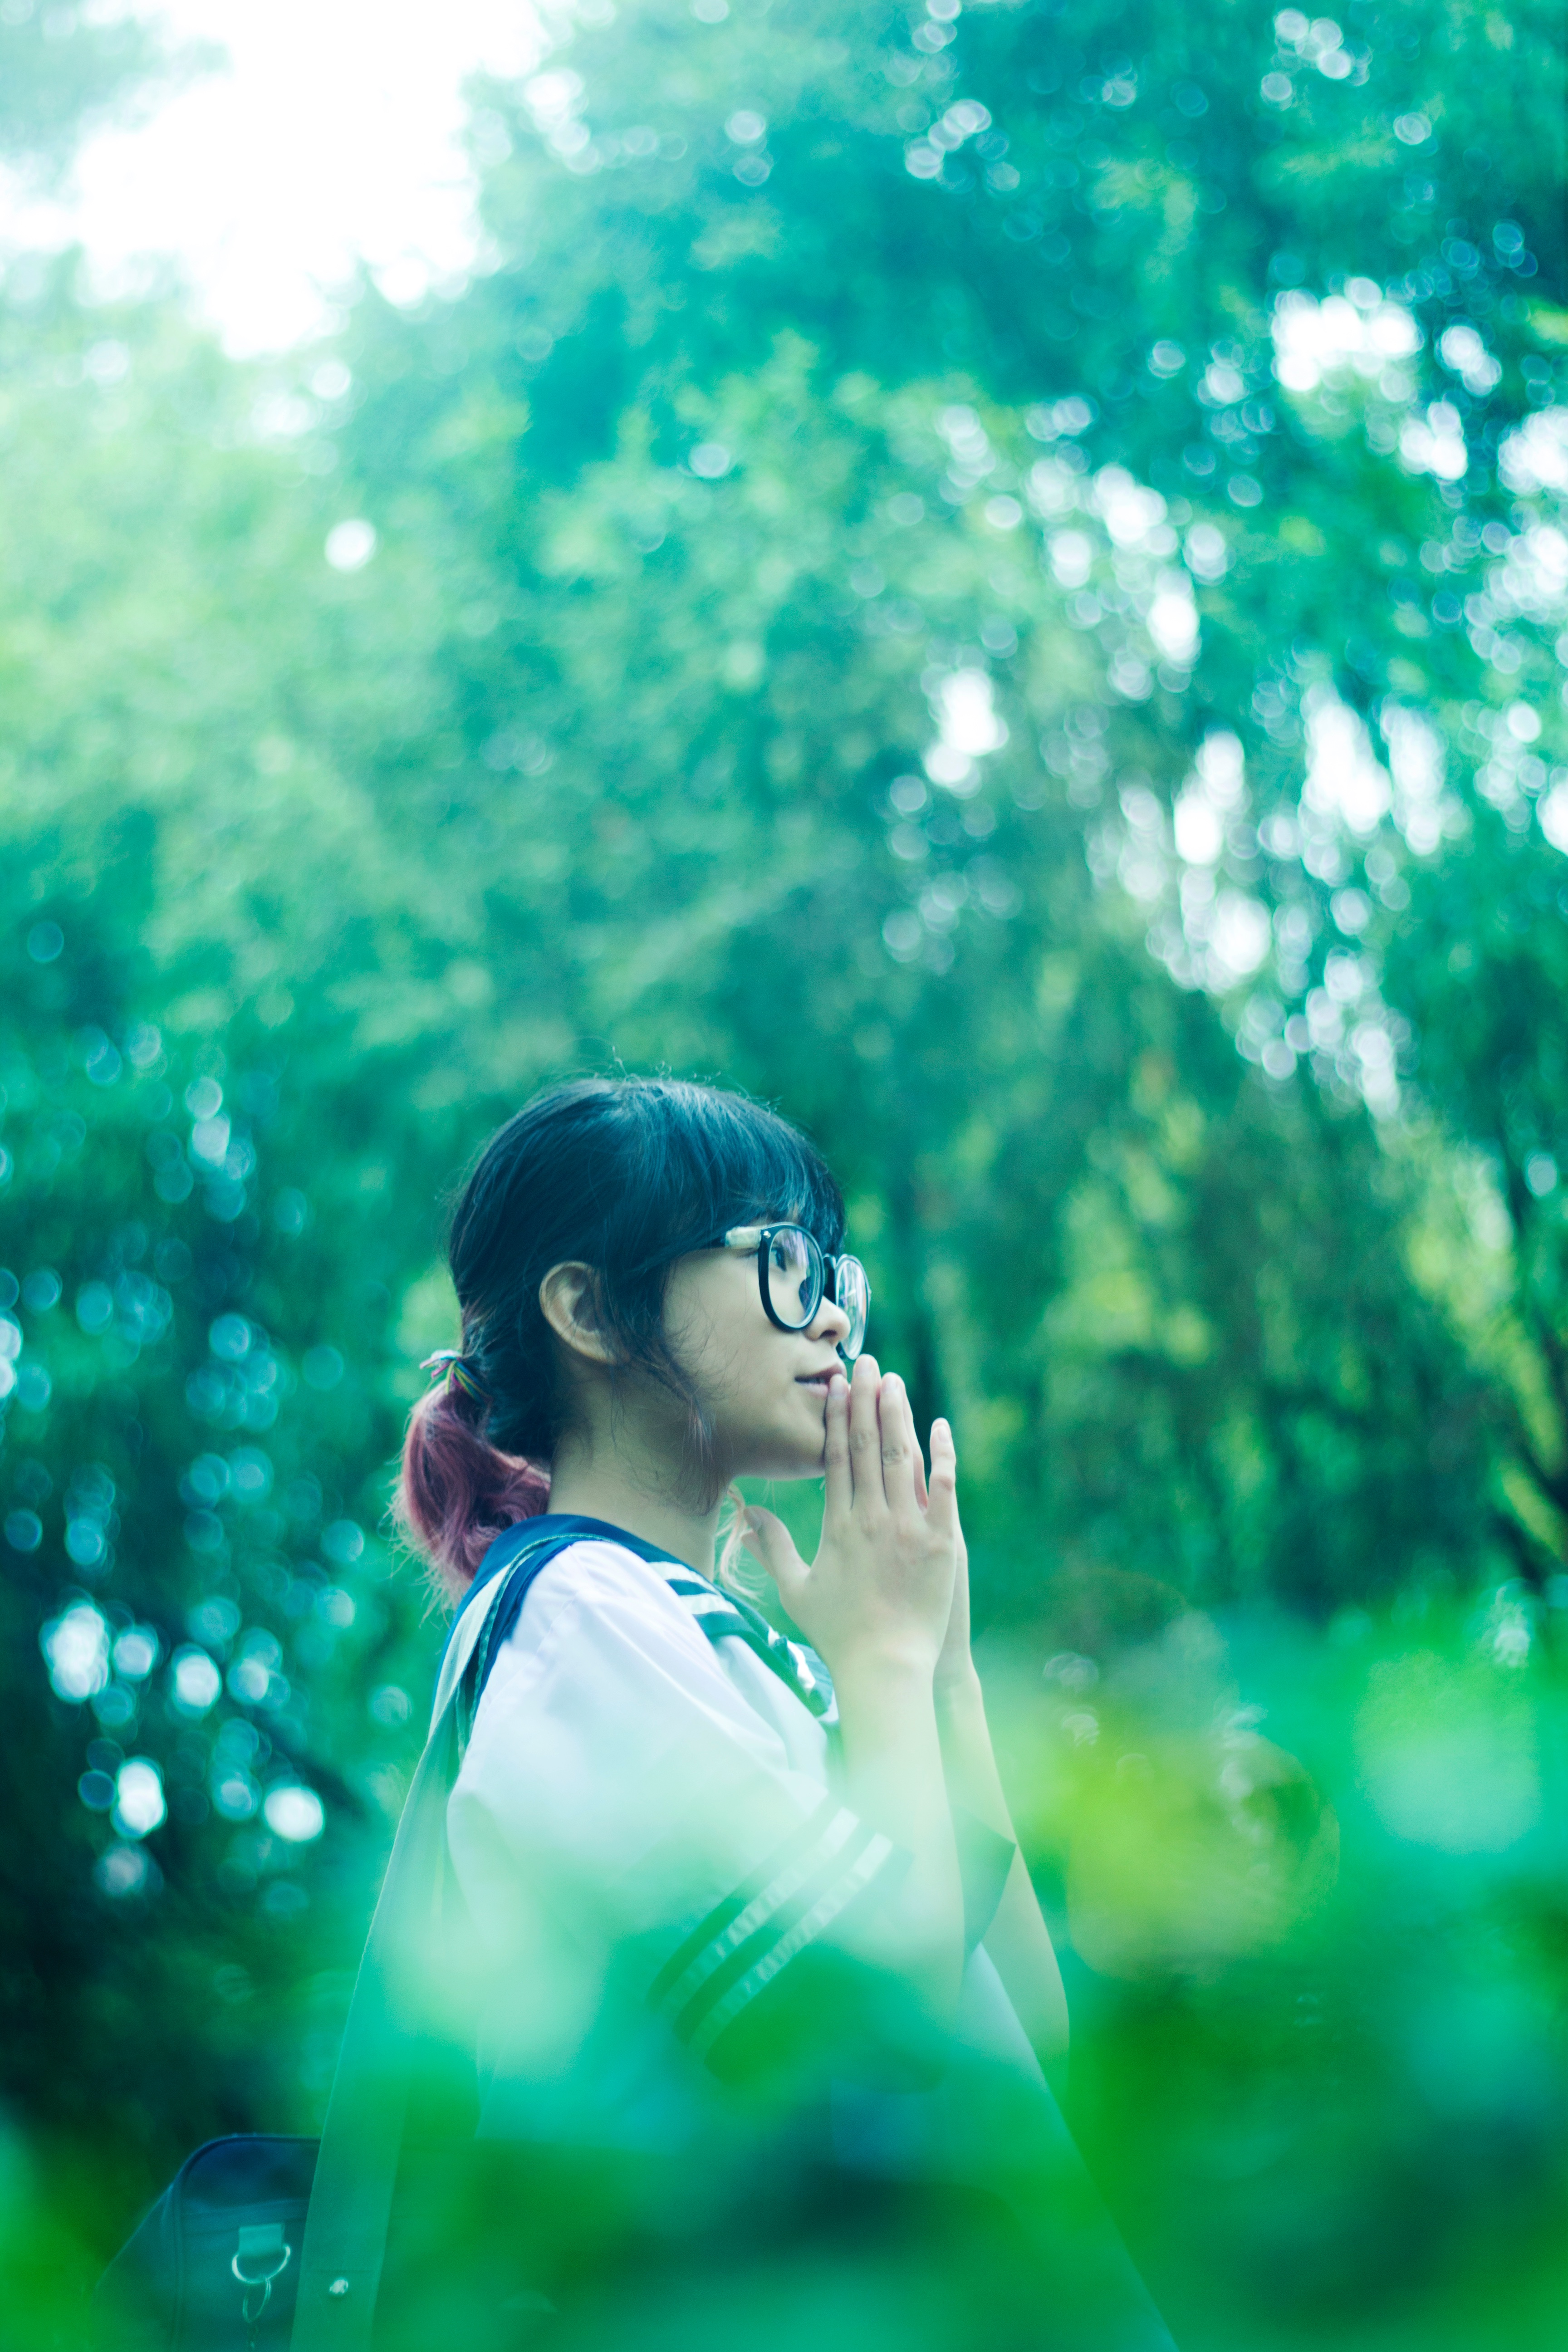
nature, grass, photography, meadow, sunlight, flower, green, emotion, interaction, computer wallpaper